Twin Cities Marathon

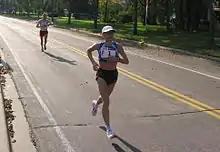
The 2007 women's winner, Svetlana Ponomarenko, leading the race

The Minnesota Distance Running Association (MDRA) created the event's earliest ancestor, originally called the Land of Lakes Marathon (sometimes written as Land O'Lakes Marathon) in 1963. Spectators outnumbered runners that inaugural year as just five participants, all male, began the 26.2 mile trek along Minneapolis' streets and parkways of which only three finished. The Land of Lakes Marathon had a 3 hour 30 minute time cut-off. About 80 runners completed the 1973 Land of Lakes Marathon. The 1974 Land of Lakes Marathon was run in White Bear Lake, Minnesota with 88 runners. The 1975 Land of Lakes Marathon was free to enter and run on a course involving four laps around Bald Eagle Lake and was run by 75 to 100 runners. Tom Heinonen set the Land of Lakes Marathon course record in 1968 with a time of 2:18:29. Until 1972, the Land of Lakes Marathon had no set location. In 1972, Jeff Winters and John Christian took over the event and Winters became sole race director in 1973.